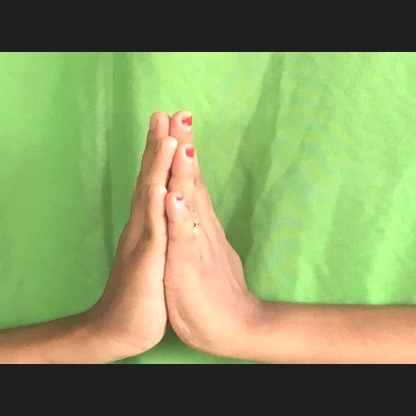
Mudra: Anjali